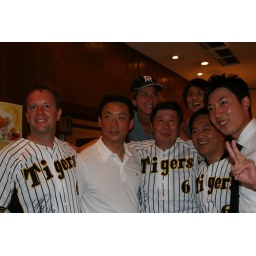
That's legendary Japanese baseball player, Tomoaki Kanemoto in the white shirt